Fetsund Battery

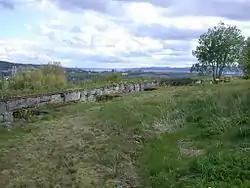
View from the Fetsund Battery to the south. In the foreground: firing positions, covered chambers with ammunition niches in the parapet, and the parapet topped by a railway rail.

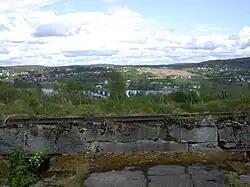
View over the parapet toward the Fetsund Bridge, a combined rail and road bridge that the battery protected.

The Fetsund Battery ( or "Fetsundbatteriet") is an artillery battery in Fetsund in Akershus county, Norway. Locally, the battery is also known as "Vilbergfestningen" 'the Vilberg fortress'.